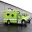
Label: ambulance